Thyroid ima artery

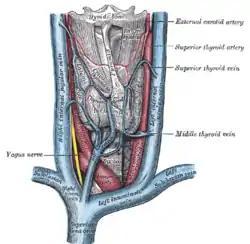

The thyroid ima artery is an embryonic artery and it occurs because of the failure of the vessel to close, remaining patent (open).